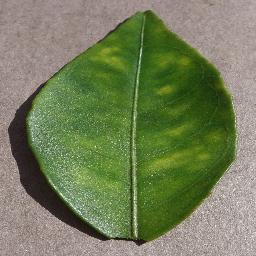
Label: Orange___Haunglongbing_(Citrus_greening)